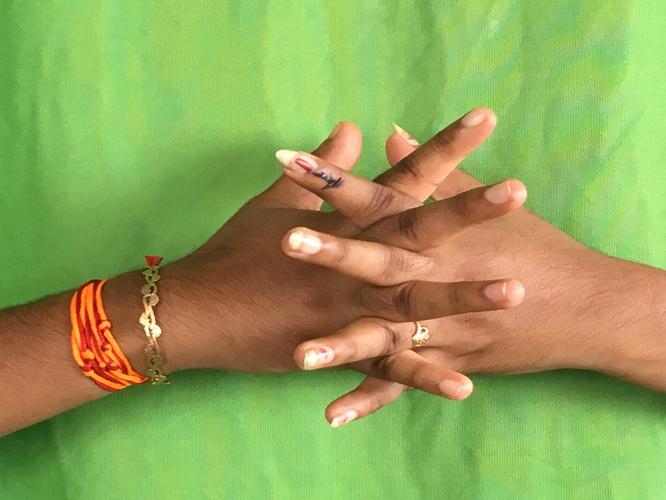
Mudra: Karkatta
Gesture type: double_hand